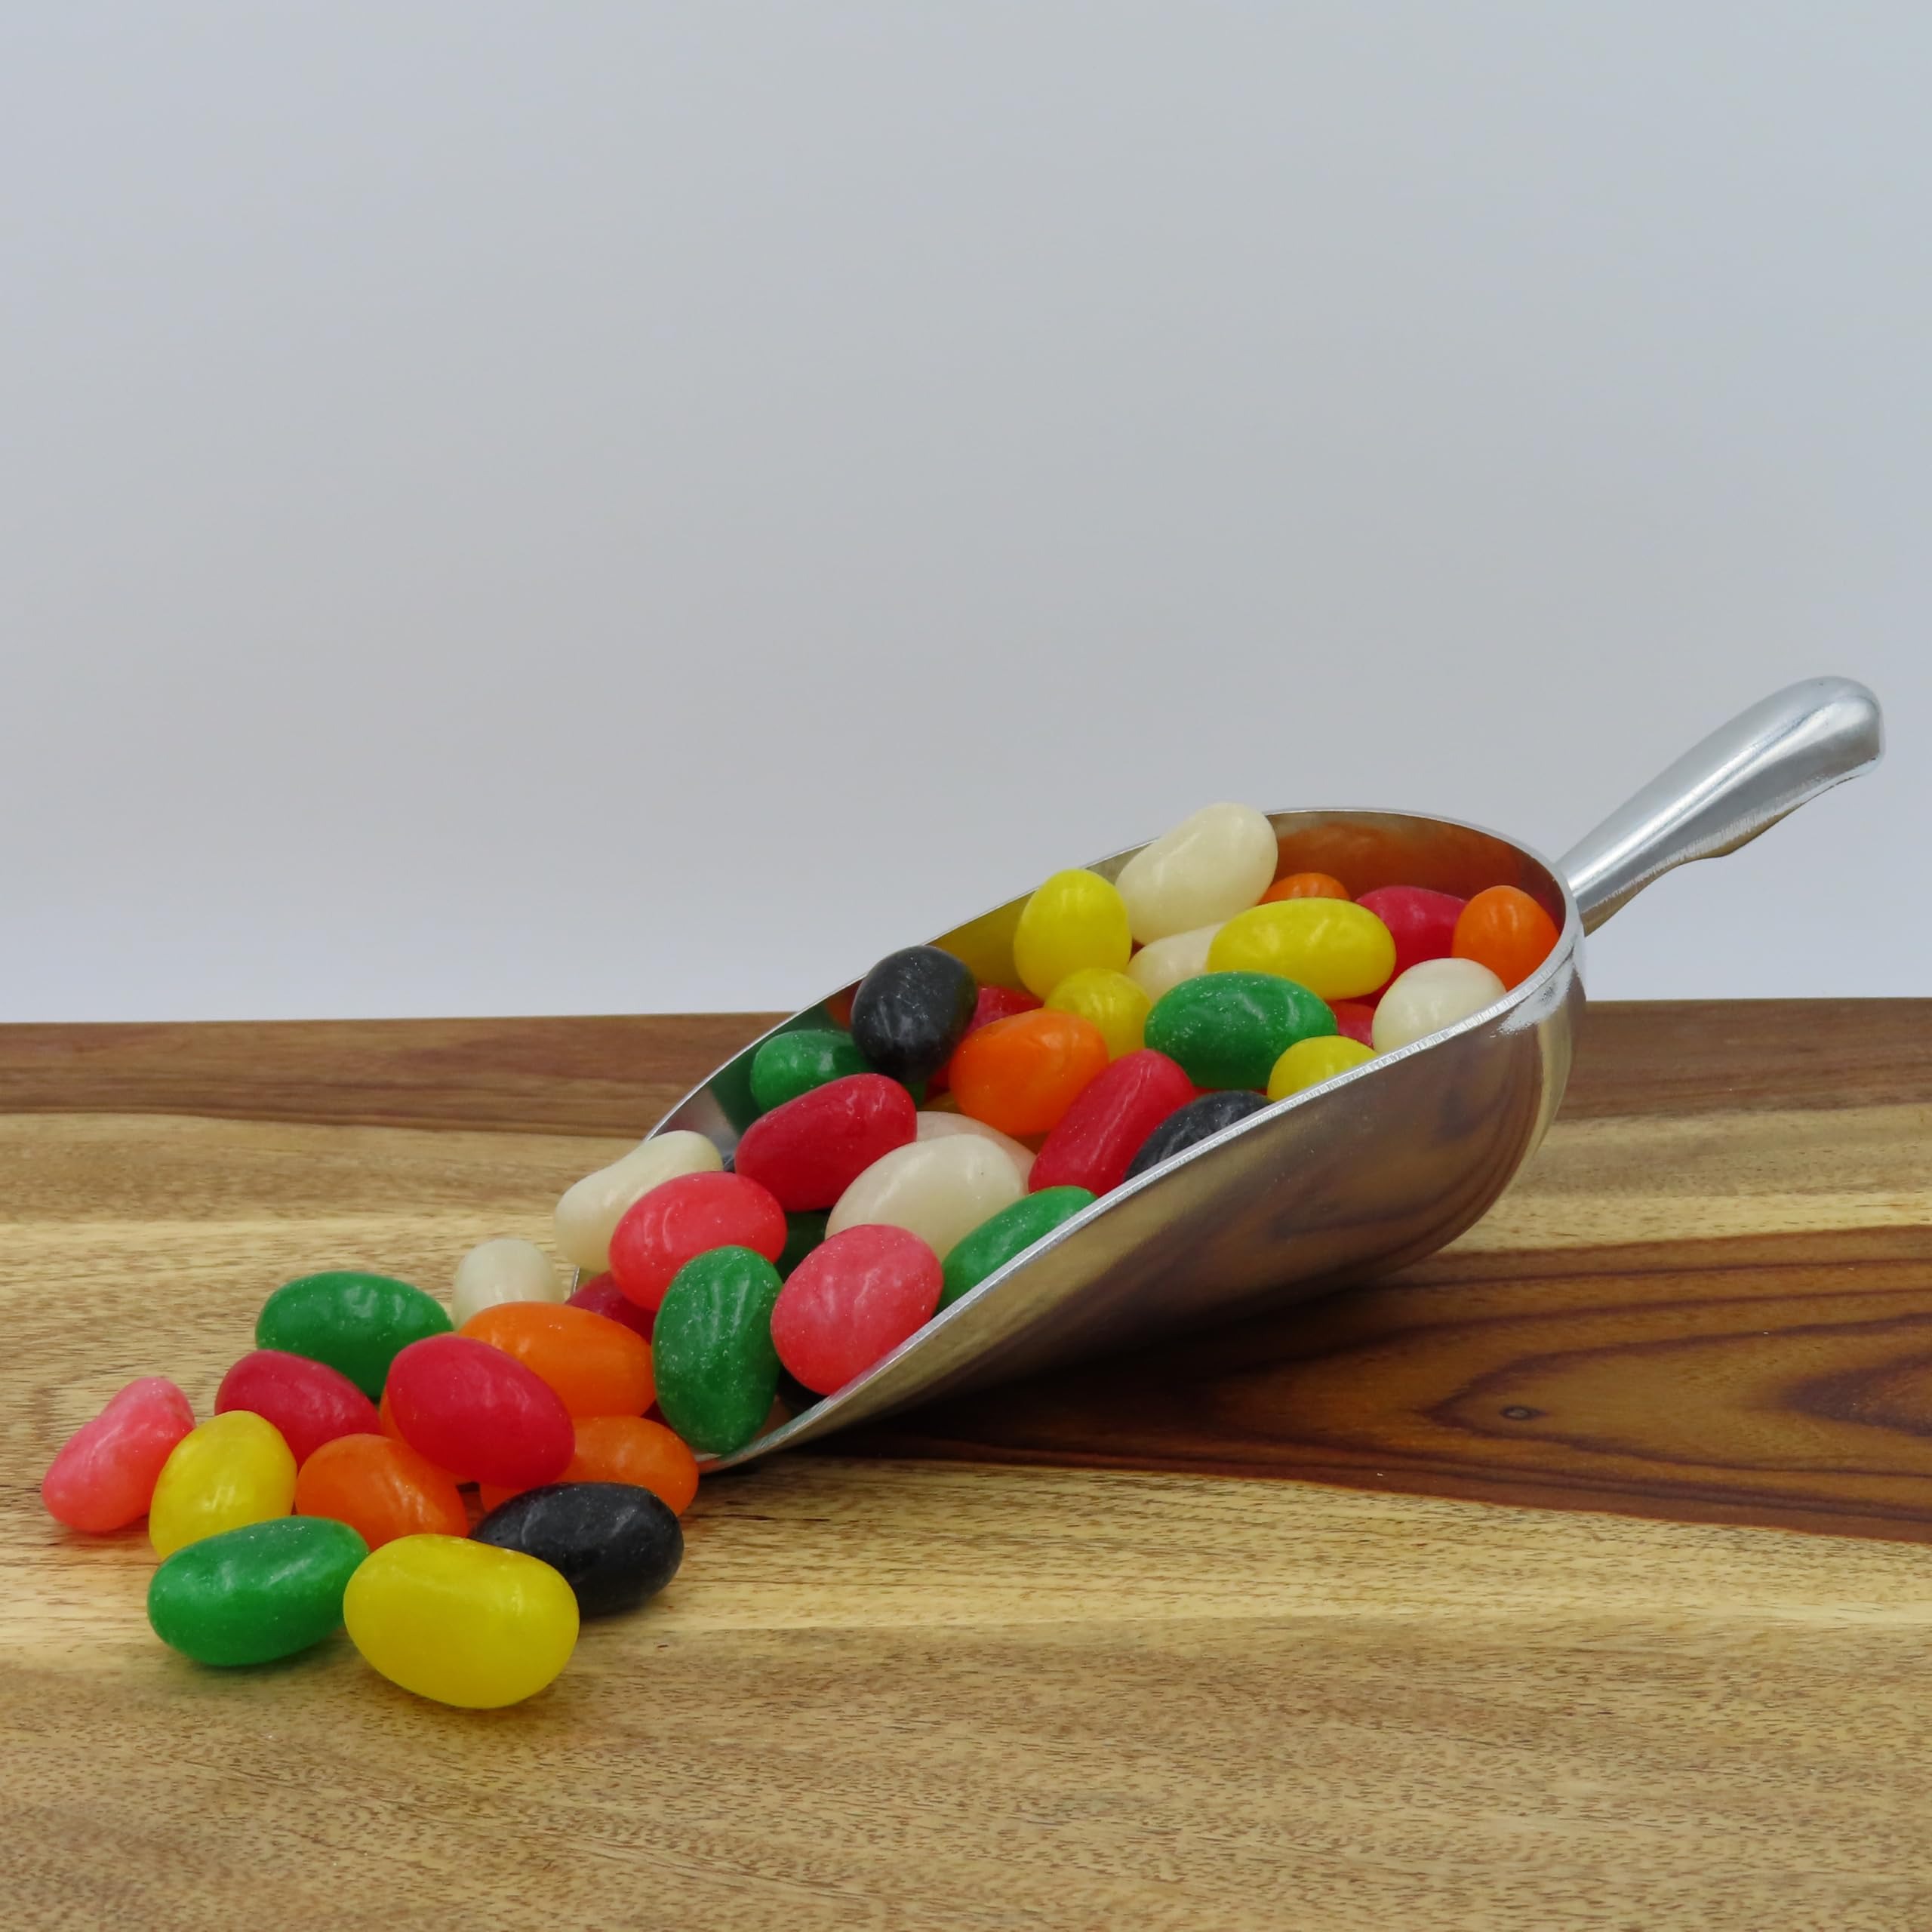
Item Name: Beulah's Jumbo Spice Jelly Beans, 5 Pound Packaged, 400 Pieces of Candy
Bullet Point 1: Assorted Spice Flavors
Bullet Point 2: Chewy & Plump
Bullet Point 3: 1 inch long
Product Description: Packaged in bulk, these Jumbo Spiced Jelly Beans are a great snack. Share with family and friends or enjoy for yourself.
Value: 80.0
Unit: Ounce

Price: 39.29